Godfrey Ngwenya

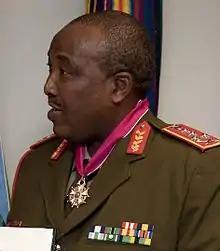
General Godfrey Ngwenya in May 2010

General Godfrey Nhlanhla Ngwenya (born 1950) is a former South African military commander and diplomat. He served as Chief of Joint Operations from 2001 to 2005, and Chief of the South African National Defence Force from 2005 until 2011.